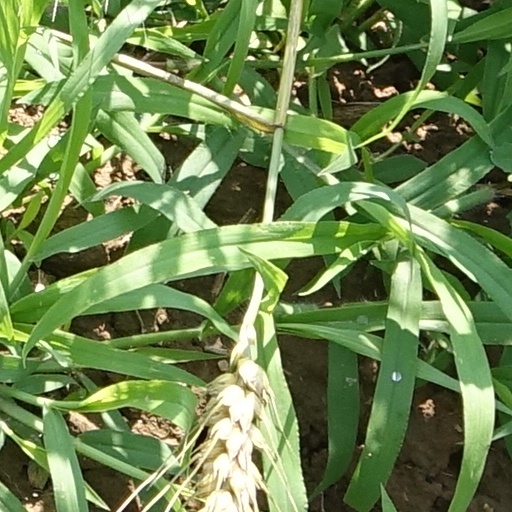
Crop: wheat